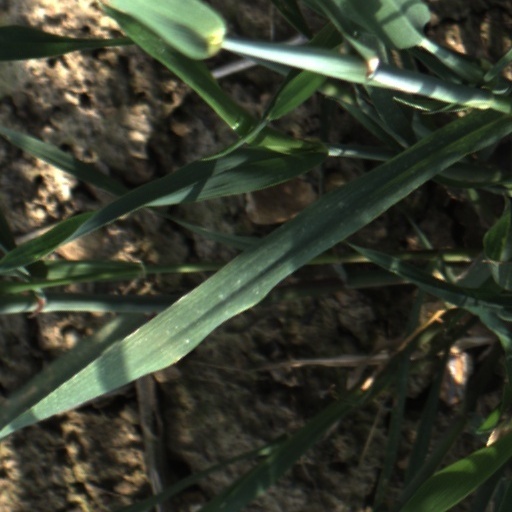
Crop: wheat